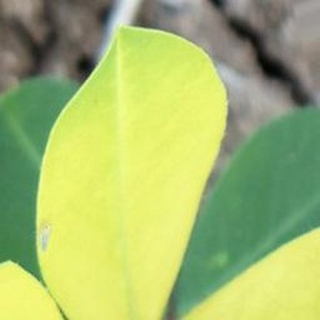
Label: groundnut_nutrition_deficiency